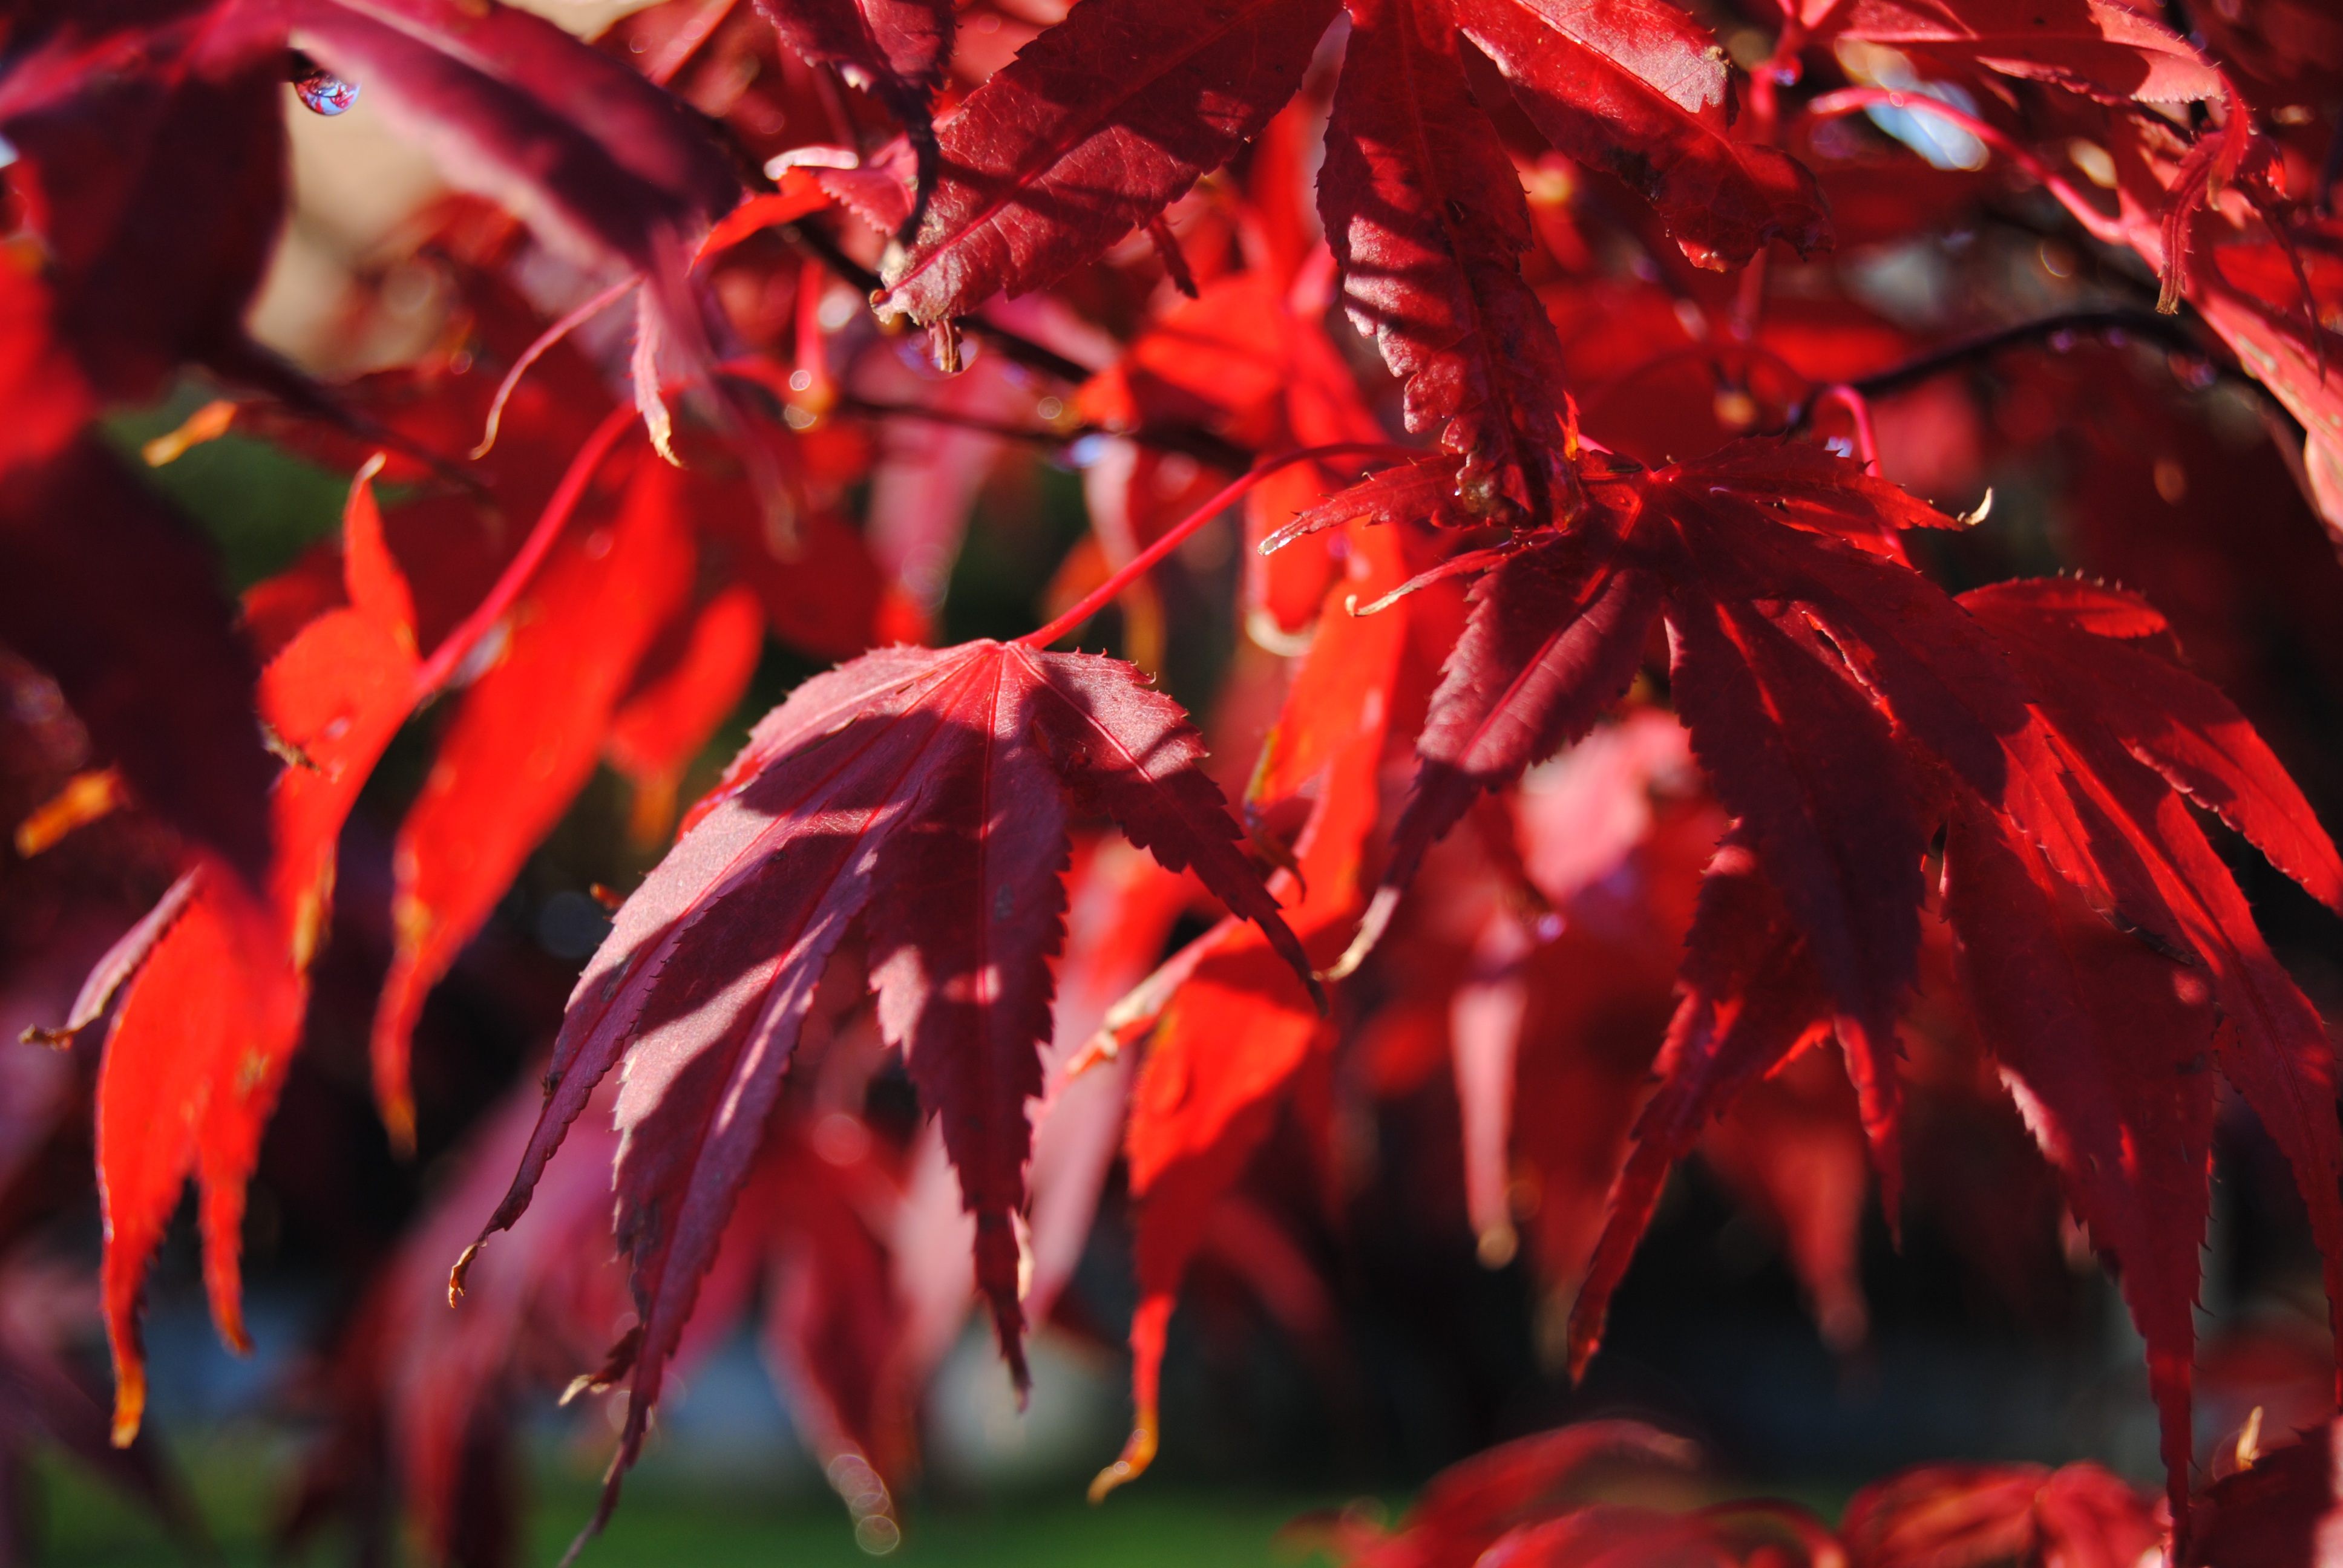
tree, nature, branch, plant, leaf, flower, petal, summer, foliage, red, color, autumn, flora, season, maple tree, maple leaf, leaves, colour, gardening, decorative, shrub, bright, acer, flowering plant, woody plant, land plant